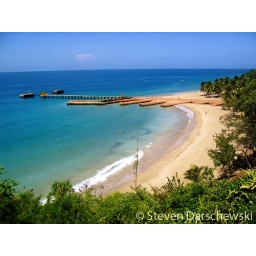
From a hill above Crashboats beach in Puerto Rico